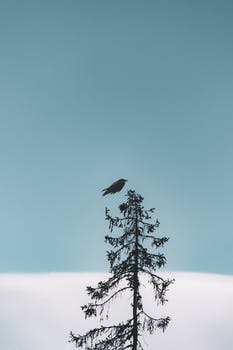
Label: No Watermark